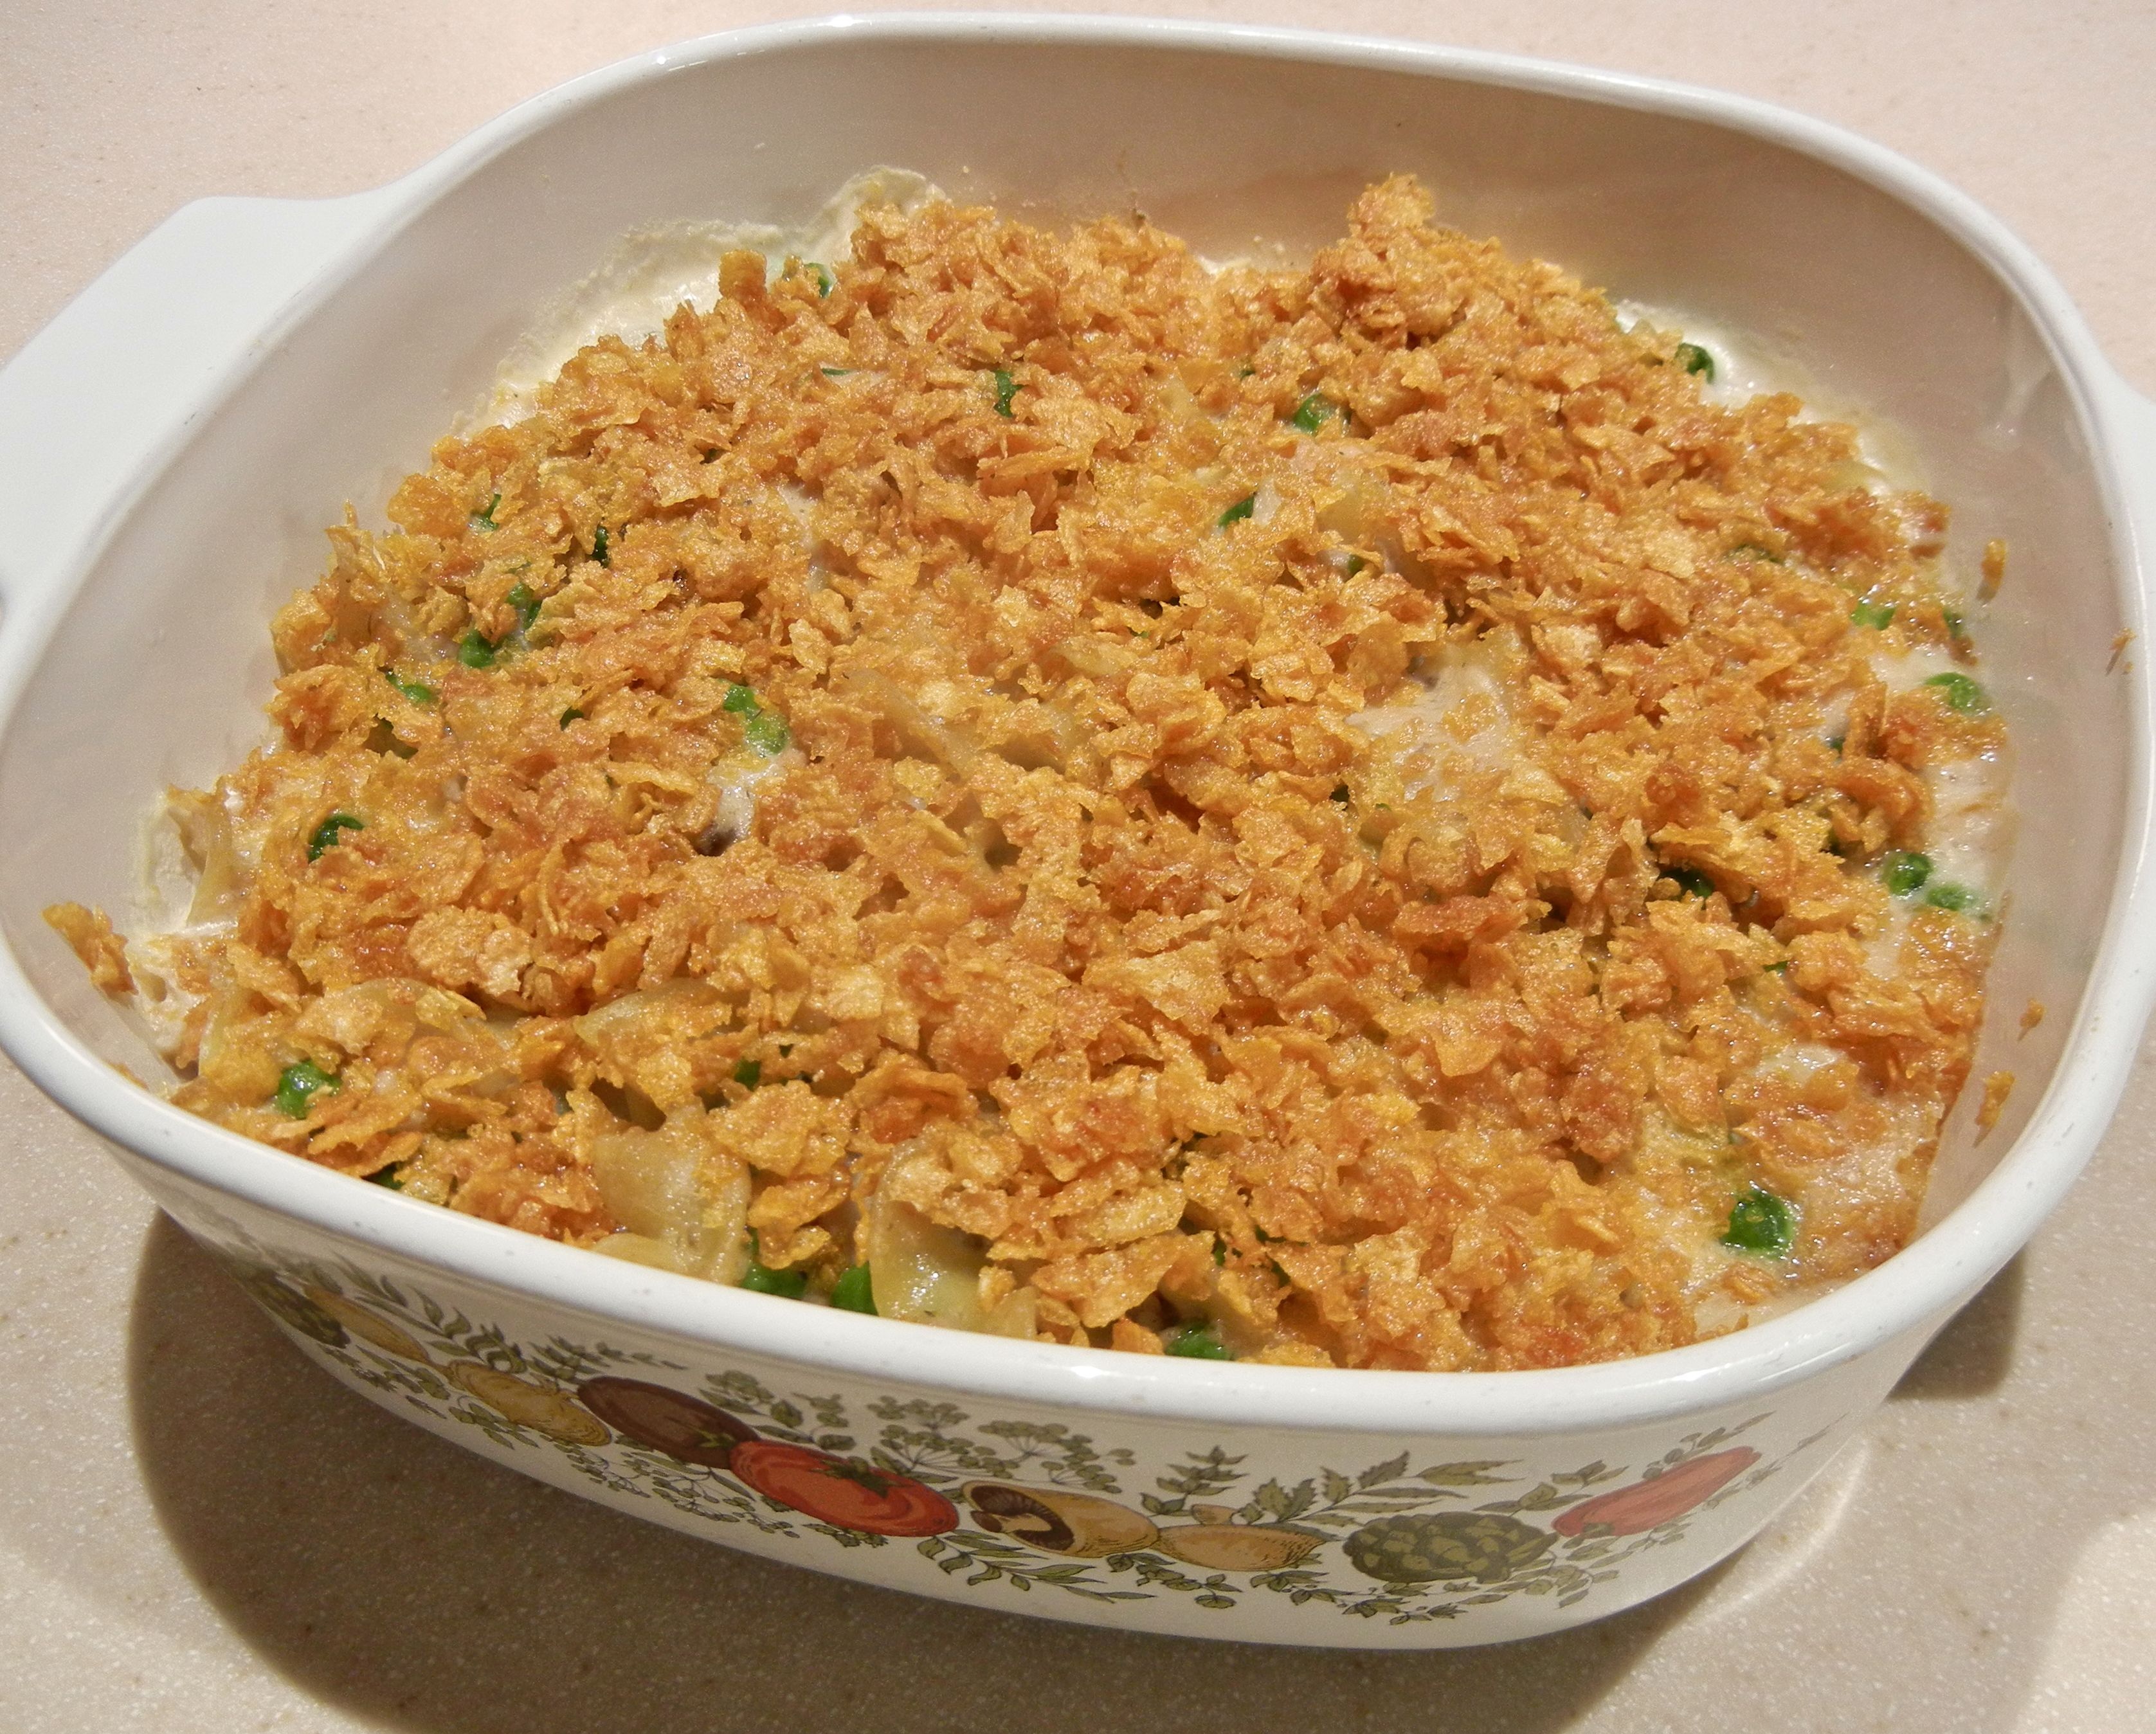
dish, meal, food, produce, vegetable, breakfast, cuisine, pasta, asian food, mushrooms, peas, curry, tuna, side dish, chinese food